2020 Seattle Sounders FC season

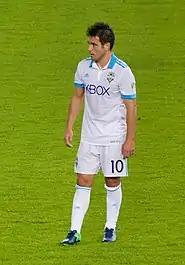
Nicolás Lodeiro, dressed in an all-white Sounders uniform, pictured while playing for the team in 2017

The club opened their preseason training camp at Starfire Sports on January 14 amid snowy conditions. Several young, unsigned players were called up to the training camp, as well as members of the Seattle Sounders FC Academy and reserve team Tacoma Defiance; key members of the team, including Jordan Morris and Cristian Roldan, were absent from the training camp due to international callups. After four days, the Sounders traveled to Long Beach, California, to open a twelve-day training camp that would also include a pair of friendlies and other scrimmages. The team were defeated 1–0 by Uruguay's Peñarol in their first friendly and won 3–2 against Loyola Marymount University a week later in an extended scrimmage.